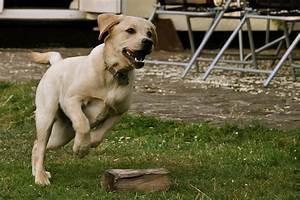
dog